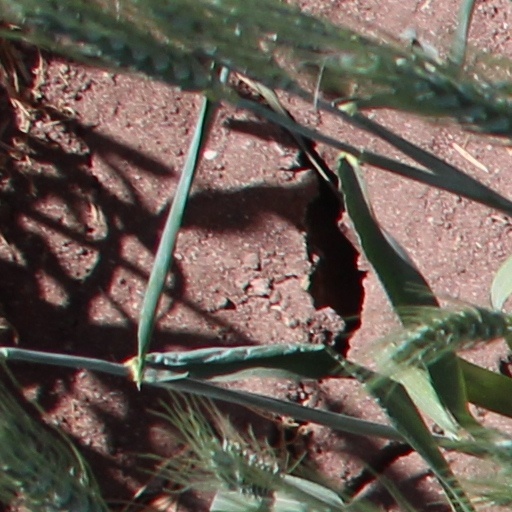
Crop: wheat